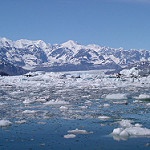
Scene: Outdoor